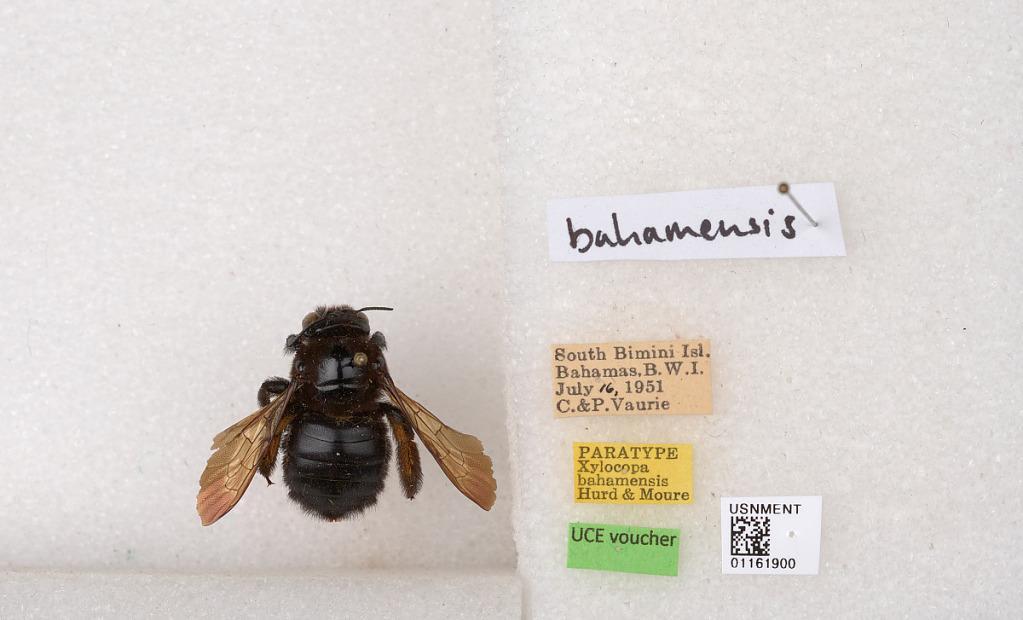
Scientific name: Xylocopa (Neoxylocopa) bahamensis Moure & Hurd
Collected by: C. Vaurie & P. Vaurie
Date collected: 1951-7-16
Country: Bahamas
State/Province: Bimini
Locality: South Bimini Isl.